Oswestry, Ellesmere and Whitchurch Railway

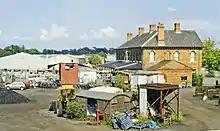
The former Ellesmere station in 1997

Work started on the section west from Ellesmere to Oswestry on 4 September 1862, three days after the date permitted in the original Act. The construction was straightforward and was completed on 27 July 1864.